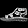
Label: Sandal